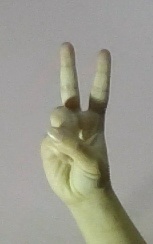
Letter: taa